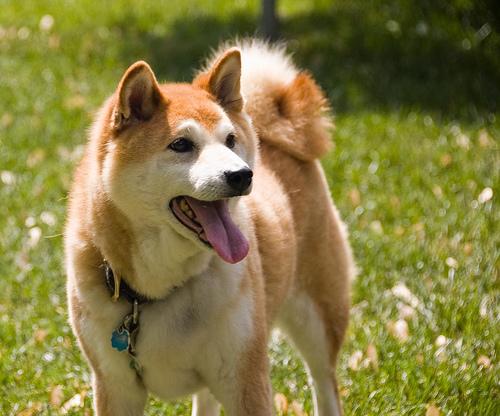
Breed: shiba inu